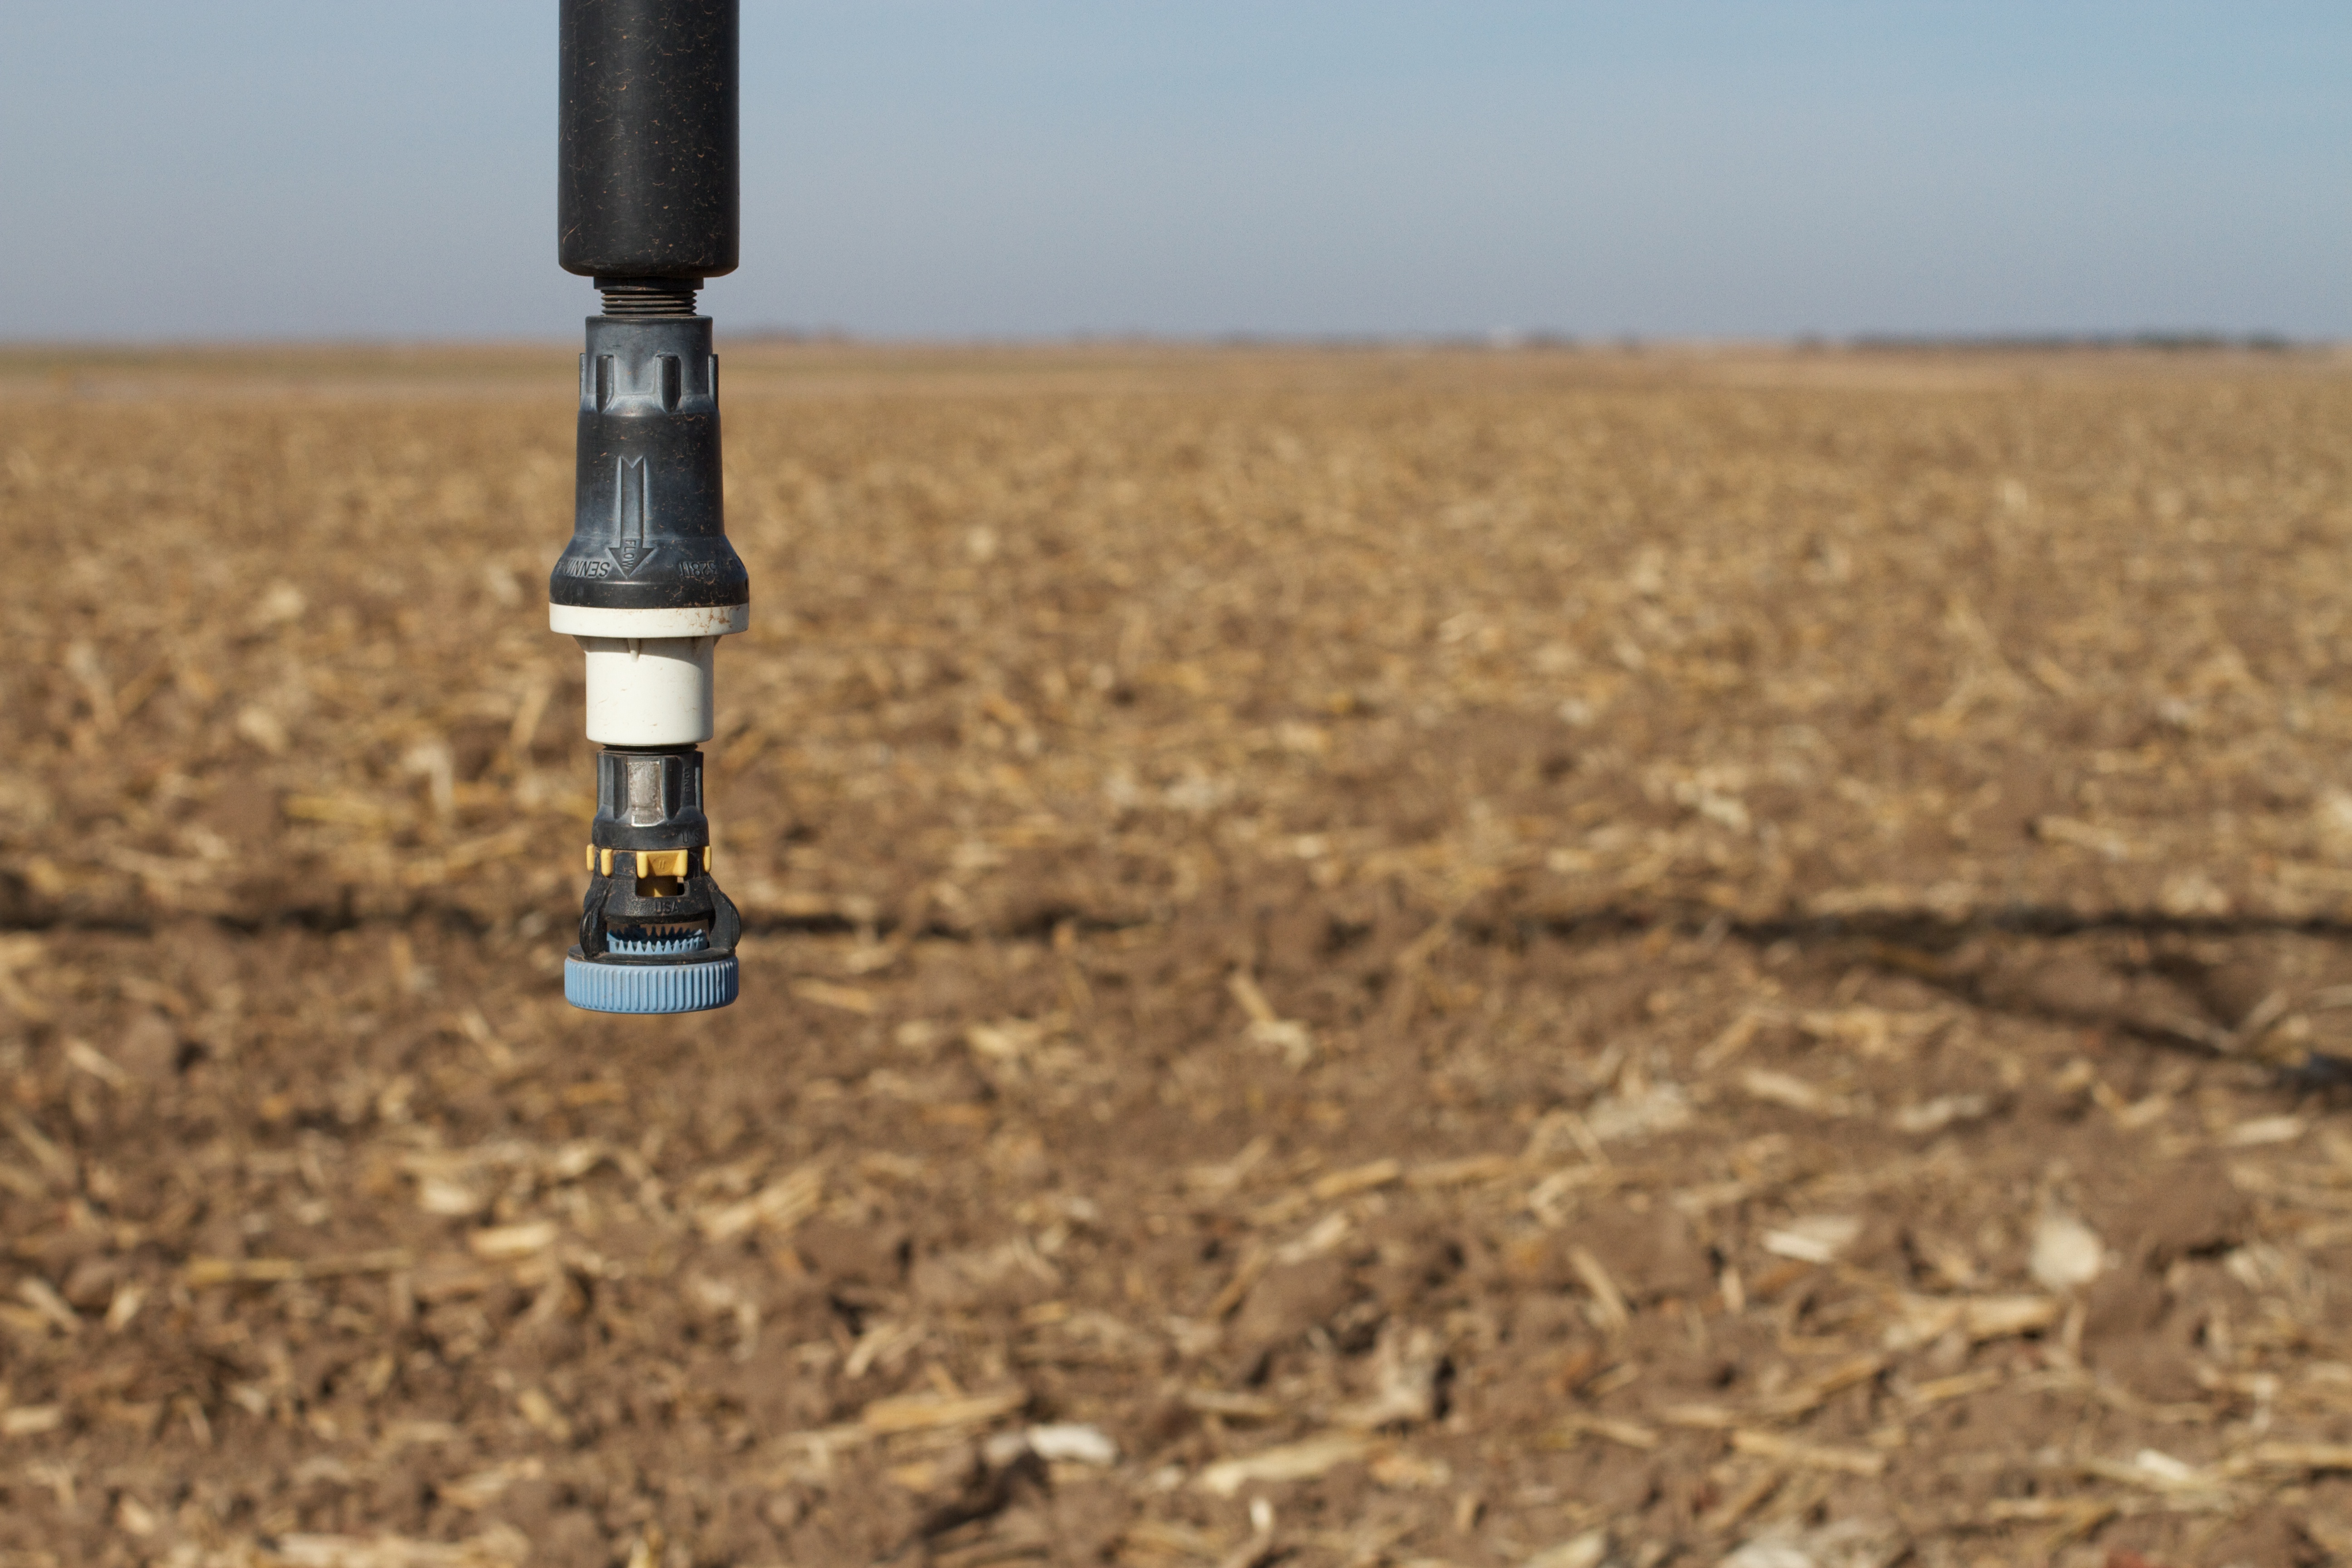
field, wind, crop, soil, agriculture, grass family